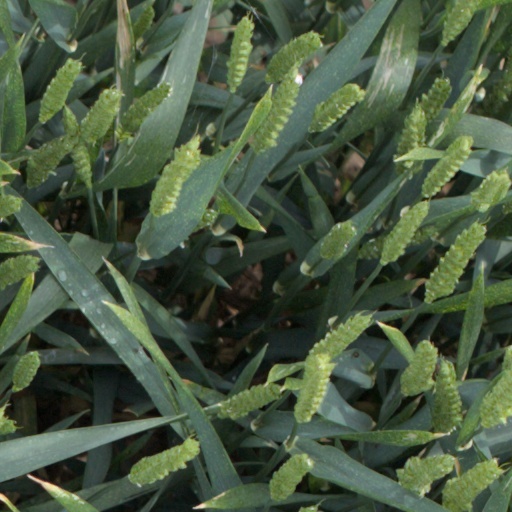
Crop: wheat